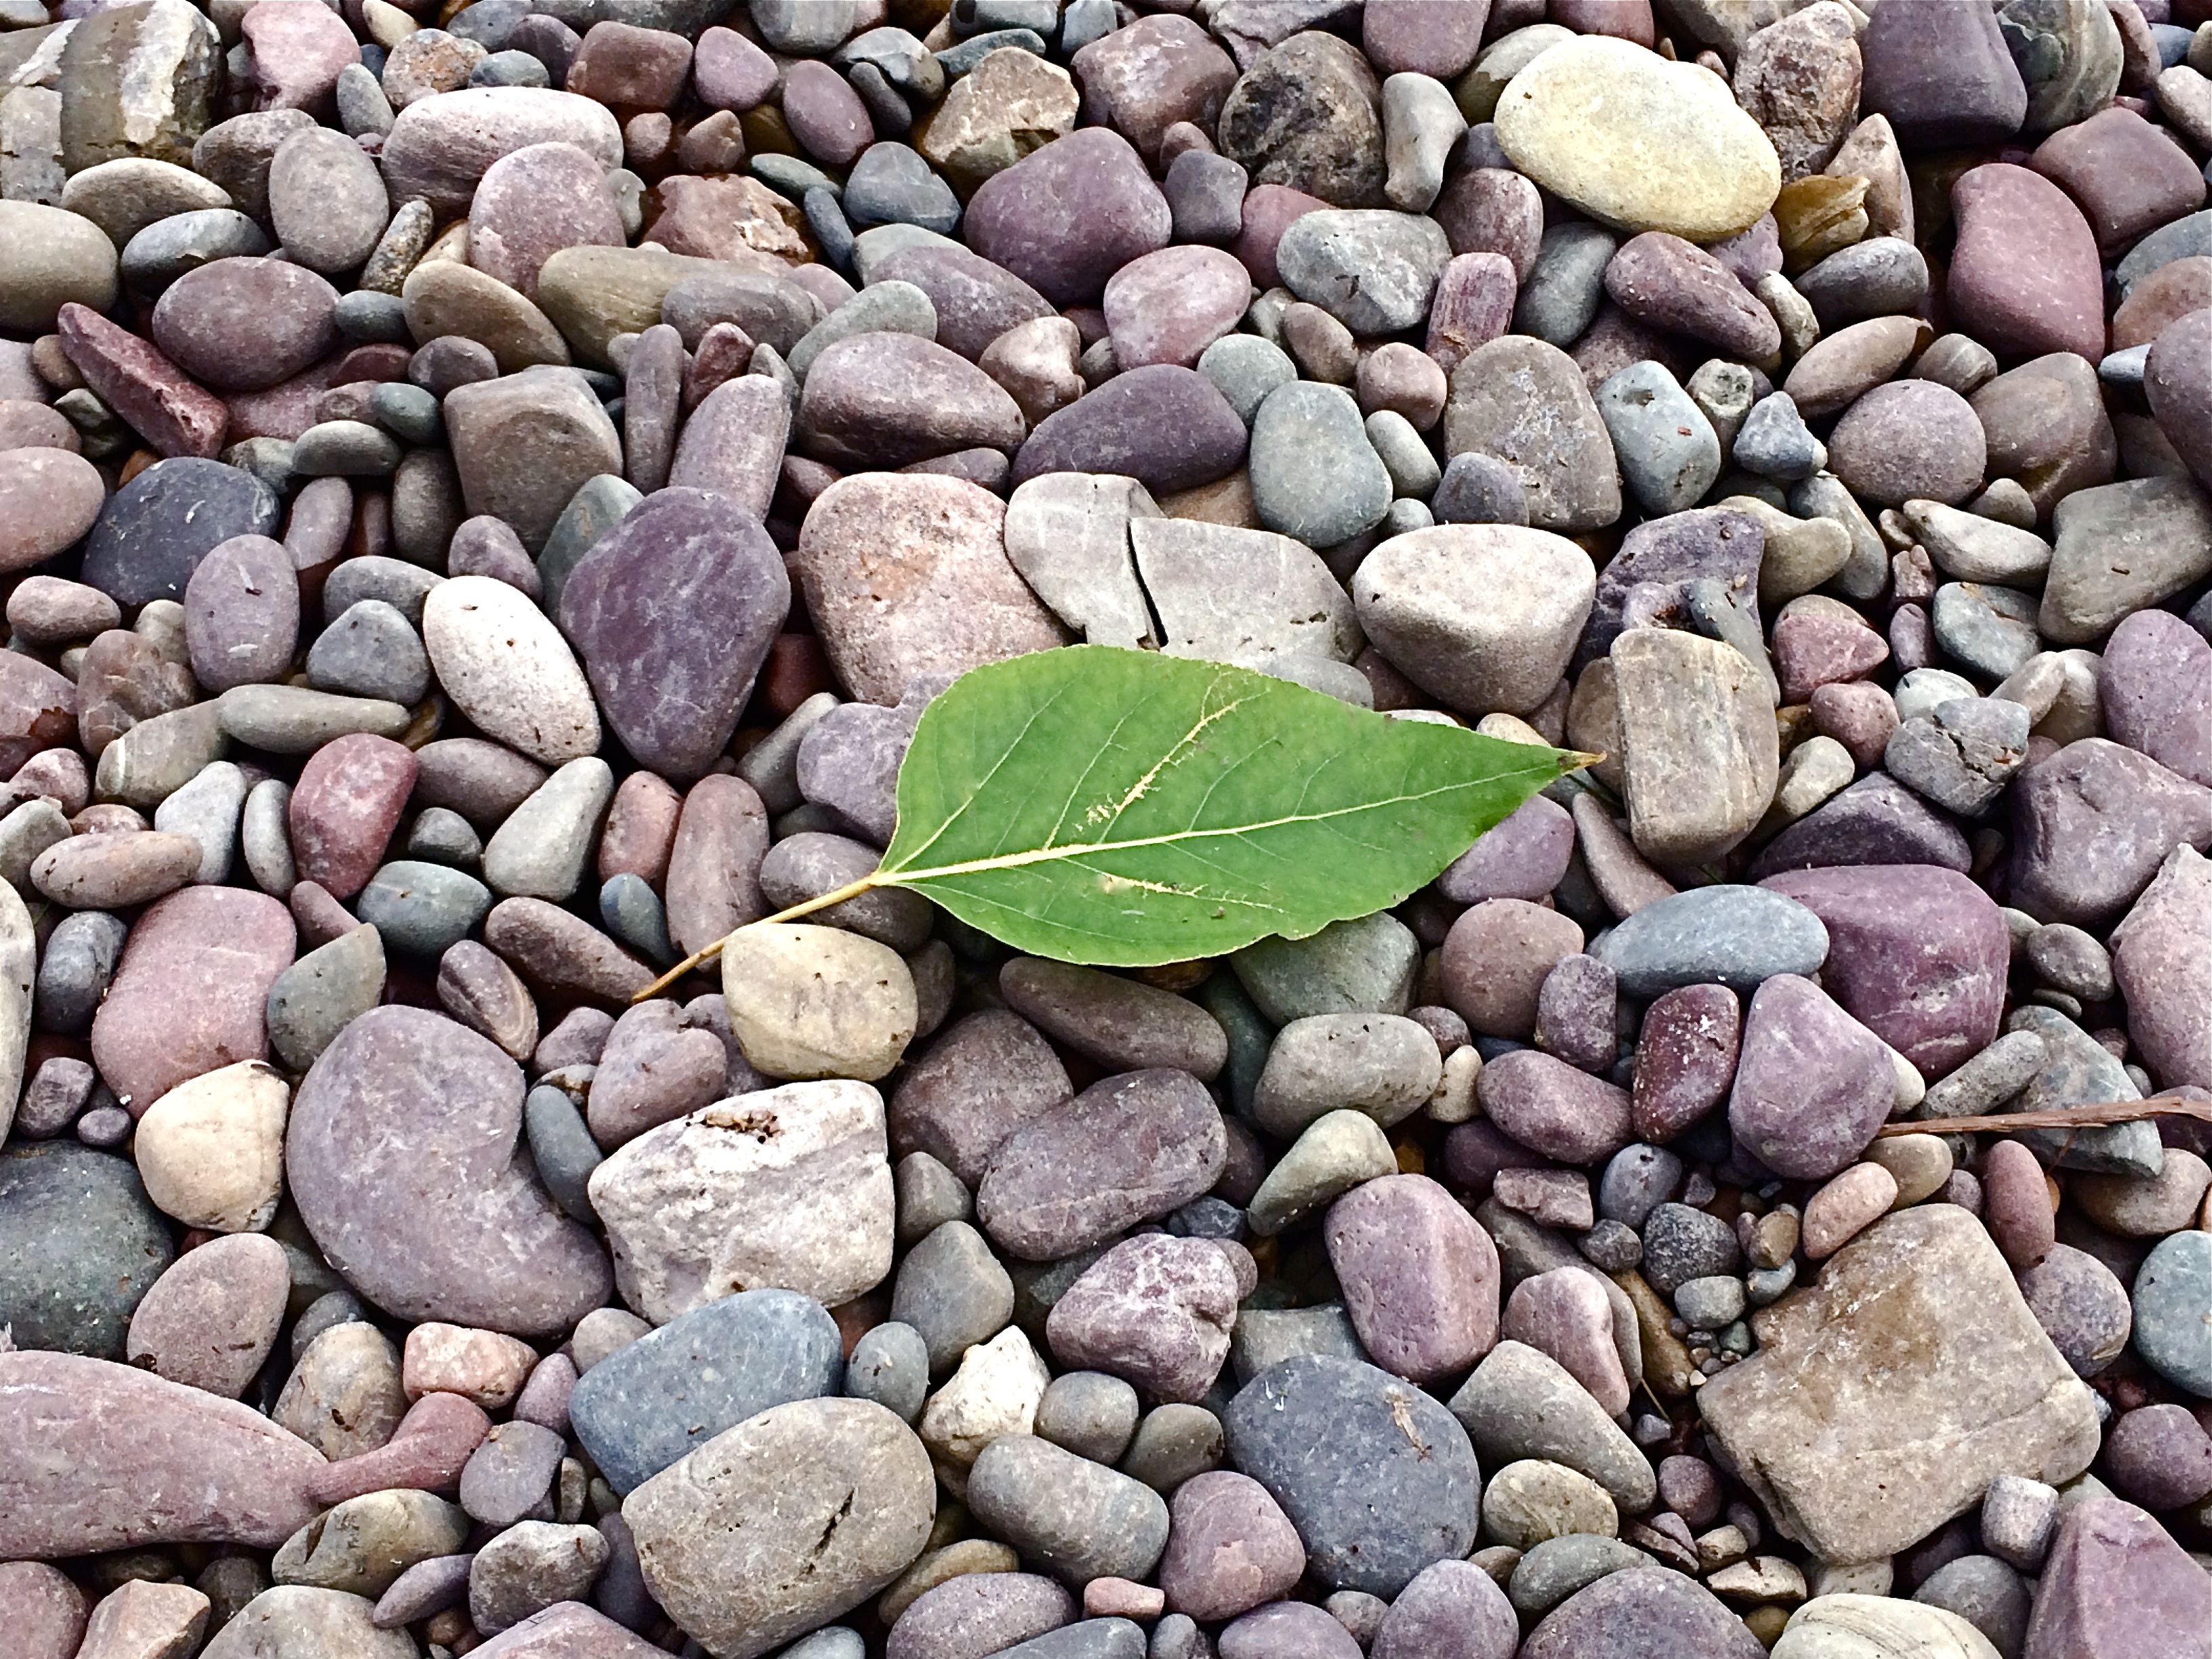
beach, rock, leaf, pebble, soil, stone wall, material, rocks, stones, rubble, gravel, pebbles, boulder, stream bed